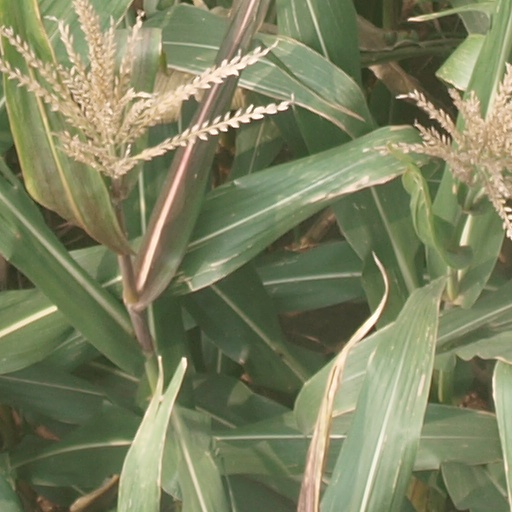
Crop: maize; corn